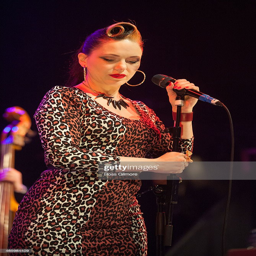
musical artist performs on stage during festival .